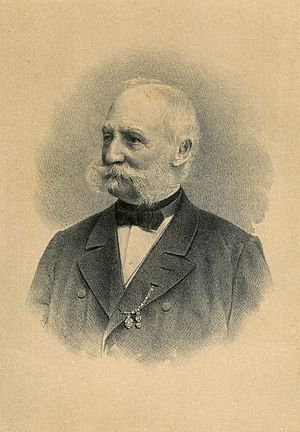
Emanuel von Max
Emanuel Max, Ritter von Wachstein var en böhmisk billedhugger.